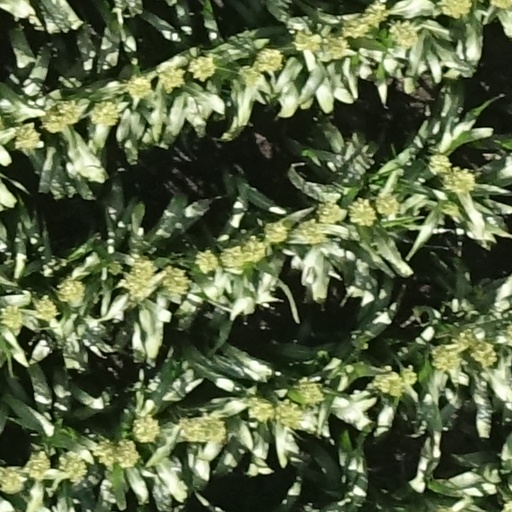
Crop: sorghum